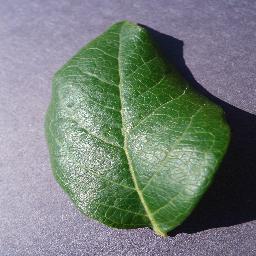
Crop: blueberry
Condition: healthy